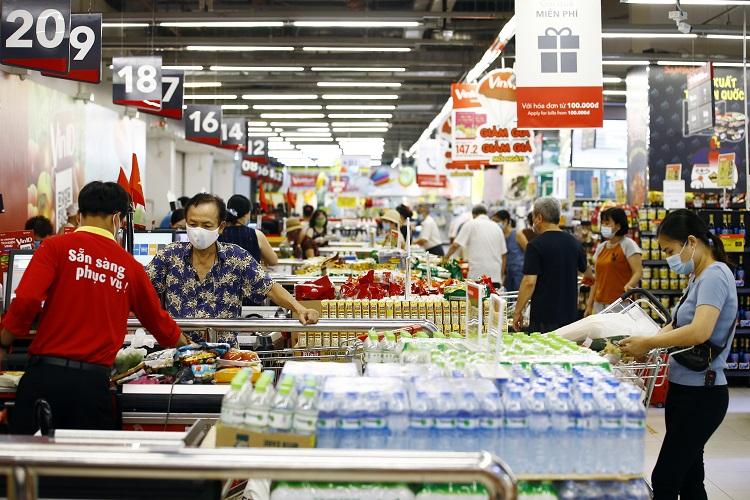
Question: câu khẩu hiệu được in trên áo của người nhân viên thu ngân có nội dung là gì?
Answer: sẵn sàng phục vụ